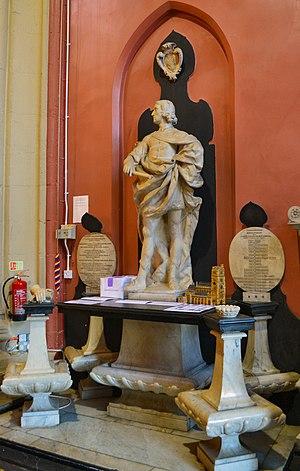
John Mordaunt, 1ᵉʳ vicomte Mordaunt était un royaliste anglais.